Navy Hill School

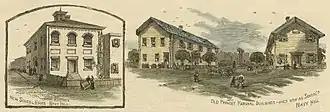
A drawing of the Navy Hill School published in "Frank Leslie's Illustrated Newspaper" in 1883

Navy Hill School was a school serving African American students in Richmond, Virginia. The school was in Richmond's Navy Hill neighborhood and opened in 1871. It was at Sixth Street and Duval Street. It was the first public school in Richmond to employ African American teachers.